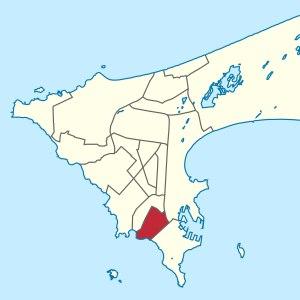
Médina est l'une des 19 communes d'arrondissement de la ville de Dakar. Elle fait partie de l'arrondissement de Dakar Plateau. Ce quartier populaire est situé dans la partie sud de la capitale, limitrophe de Dakar-Plateau.
Le cinéma colonial est un genre cinématographique qui mélange divertissement, intérêt scientifique et propagande.